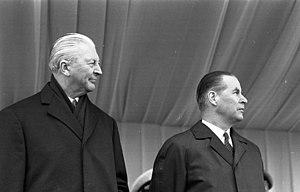
Gerhard Schröder, né le 11 septembre 1910 à Sarrebruck et mort le 31 décembre 1989 à Kampen, était un homme politique ouest-allemand de l’Union chrétienne-démocrate d'Allemagne (CDU).